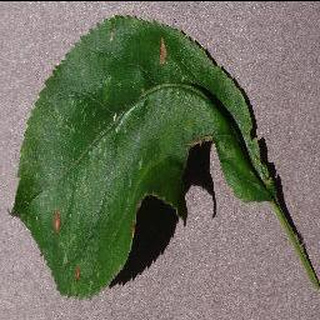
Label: apple_black_rot